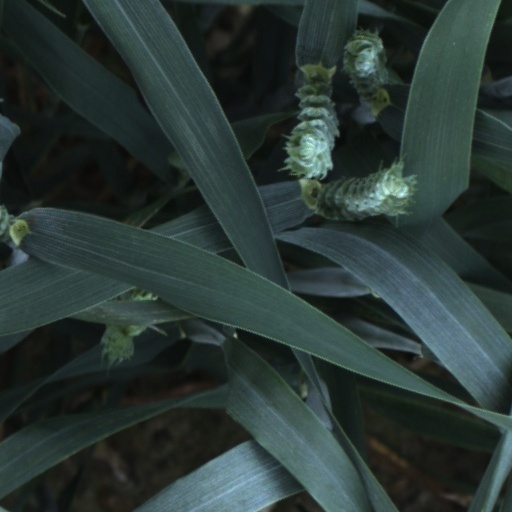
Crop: wheat